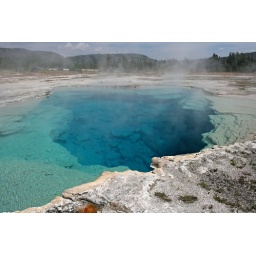
Yellowstone National Park. The blue colour comes from bacteria that live in hot water